First inauguration of Barack Obama

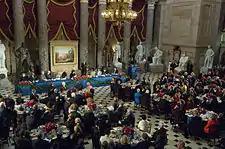
President Obama addresses the luncheon attendees in National Statuary Hall at the U.S. Capitol.

After the inaugural ceremony on the west front of the U.S. Capitol, President Obama, First Lady Michelle Obama, Vice President Joe Biden and Dr. Jill Biden escorted former president George W. Bush and former first lady Laura Bush to the honorary departure ceremony on the east side of the U.S. Capitol. Before the luncheon and in keeping with tradition, President Obama signed his first presidential orders in the President's Room at the Capitol, and then signed the guest book for the luncheon. The first order signed by Obama was a proclamation declaring his Inauguration Day a "National Day of Renewal and Reconciliation", in which he called "upon all of our citizens to serve one another and the common purpose of remaking this Nation for our new century". Next, Obama signed orders to officially present the nominations for his Cabinet and several sub‑Cabinet officials to the U.S. Congress for its approval. The Obamas and Bidens then attended an inaugural luncheon at the U.S. Capitol before traveling from there to the presidential reviewing stand at the White House to watch the parade.